Cherbourg

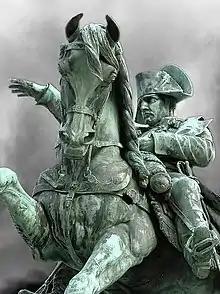
Statue of Napoleon at Cherbourg.

The Gros Hêtre medicalised residence for elderly (a branch of the public hospital in the Cotentin) and, since 1999, the Jean-Brüder Community Health Centre are located on the territory of Octeville.